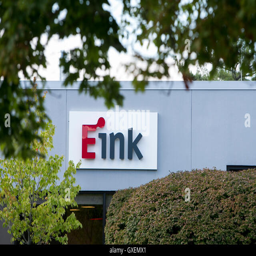
a logo sign outside of a facility occupied by business